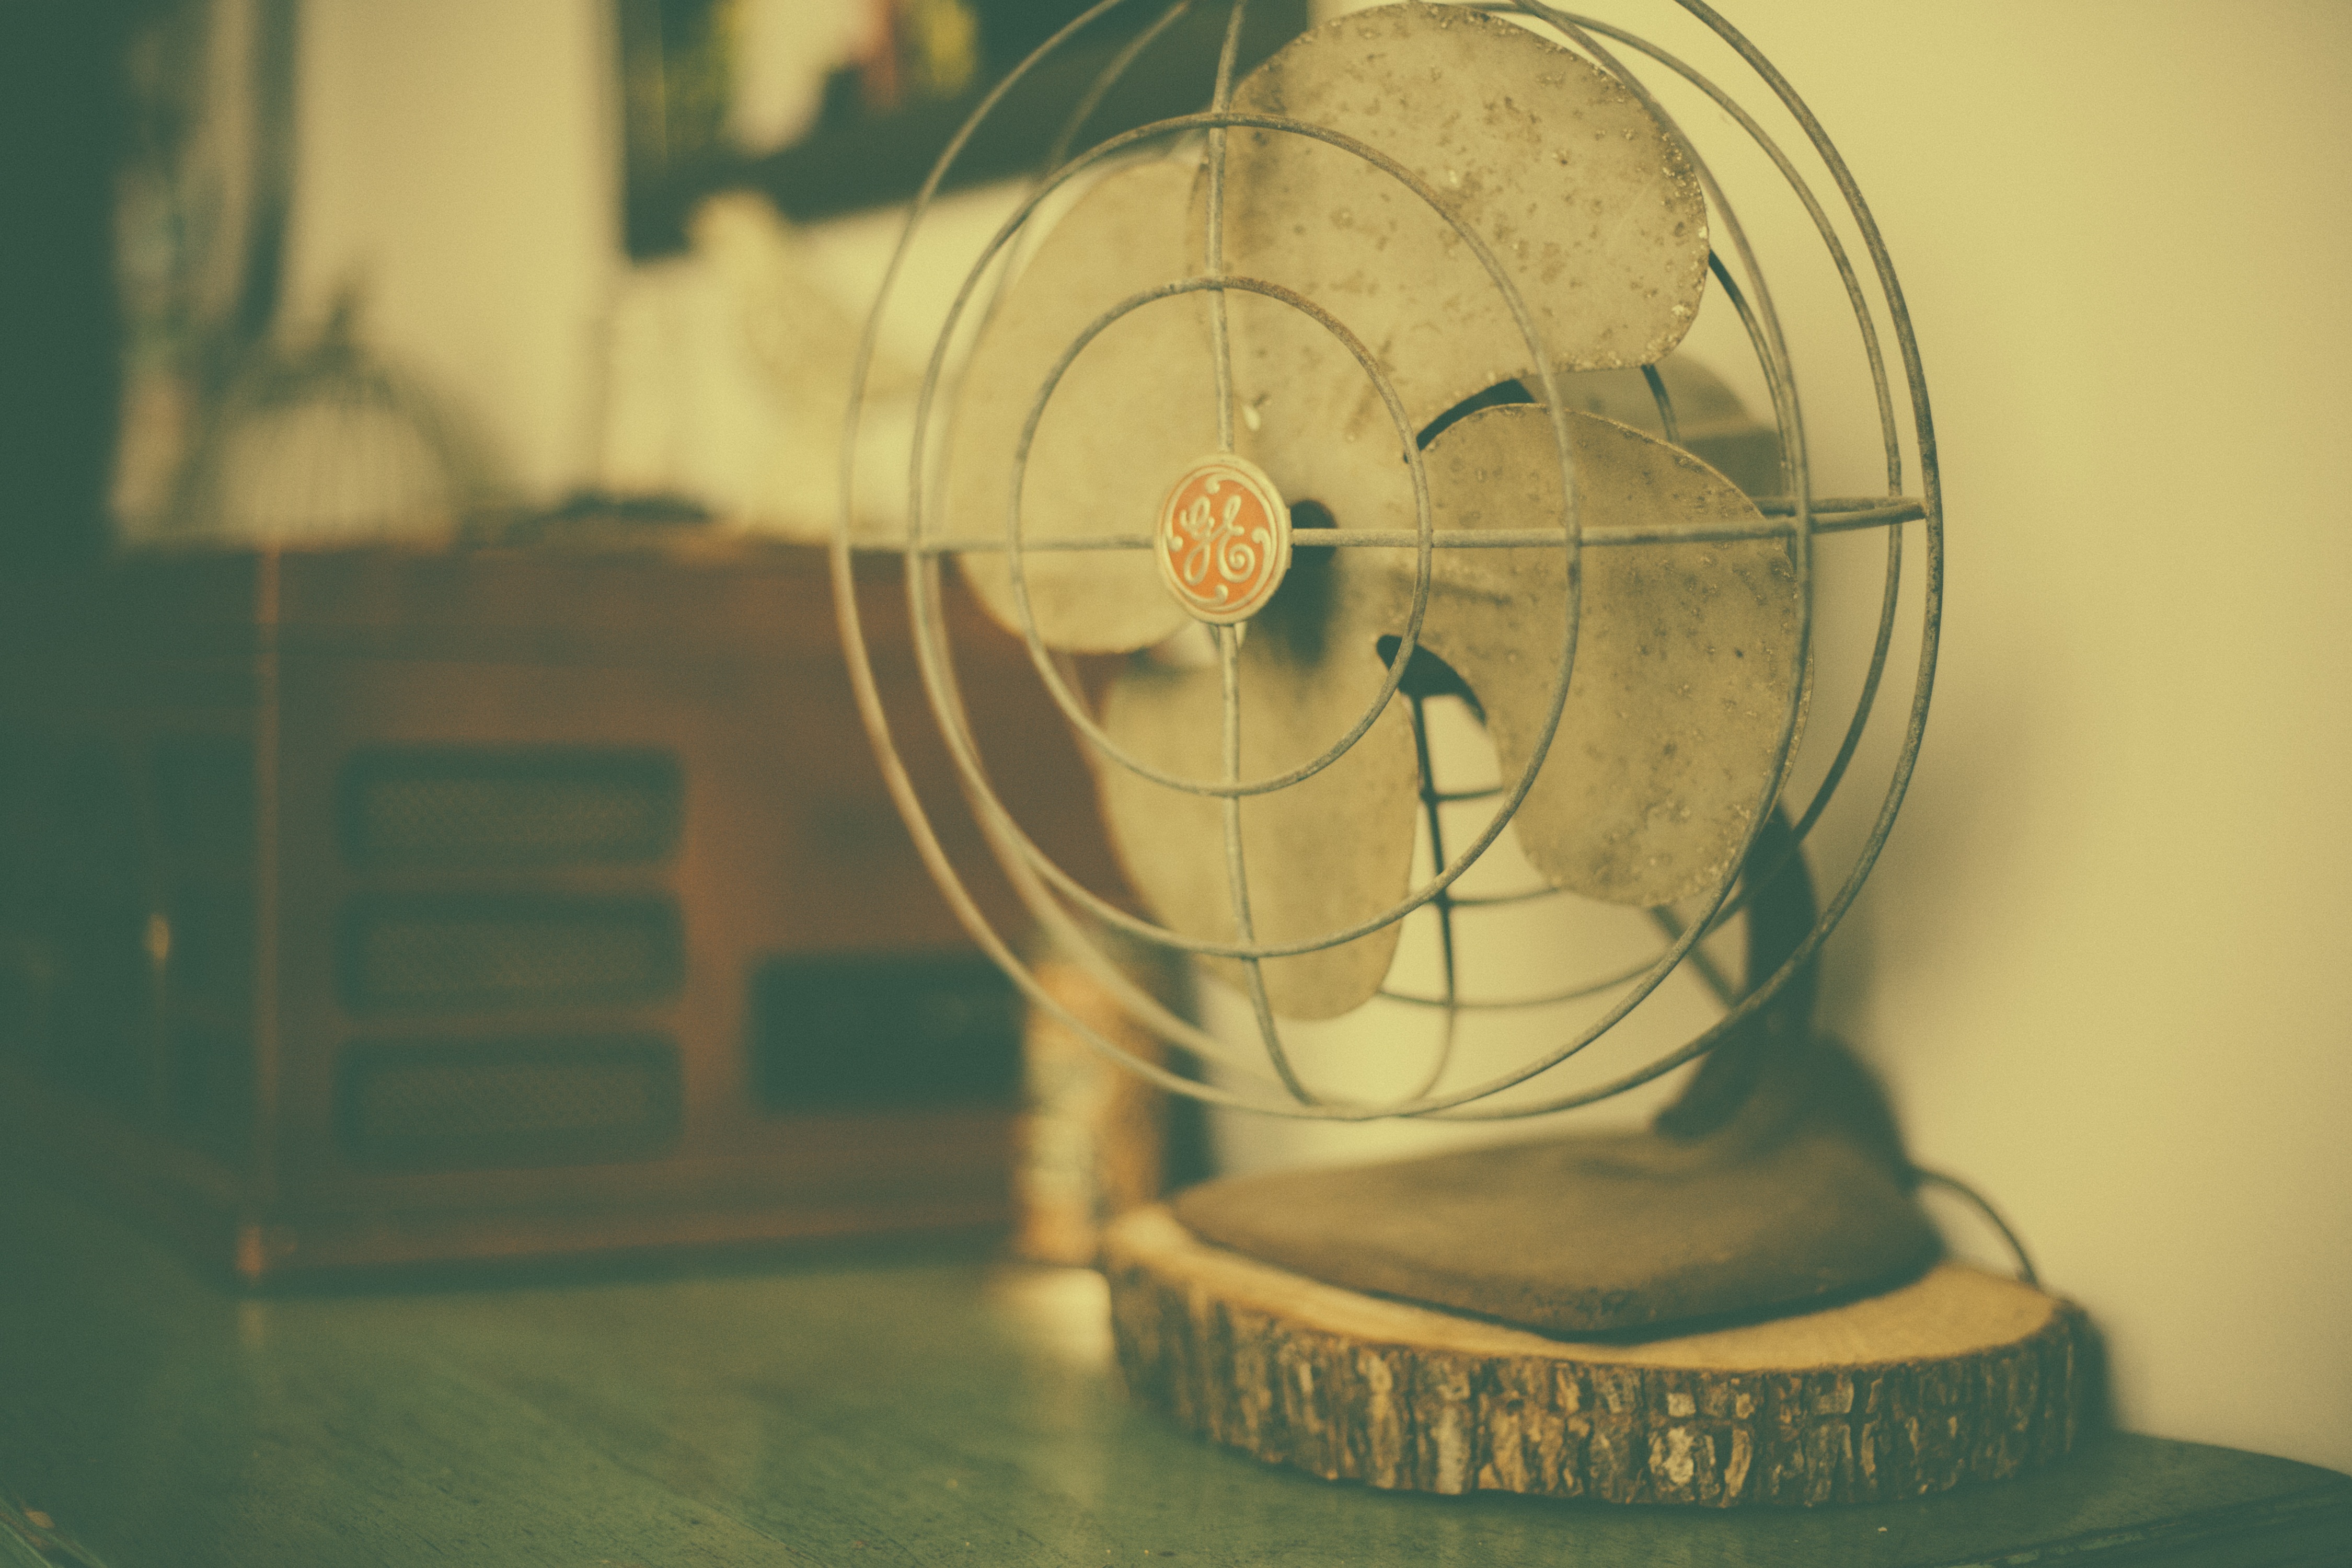
hand, light, black and white, vintage, glass, old, green, color, metal, yellow, fan, circle, art, drawing, shape, cooling, ventilator, airflow